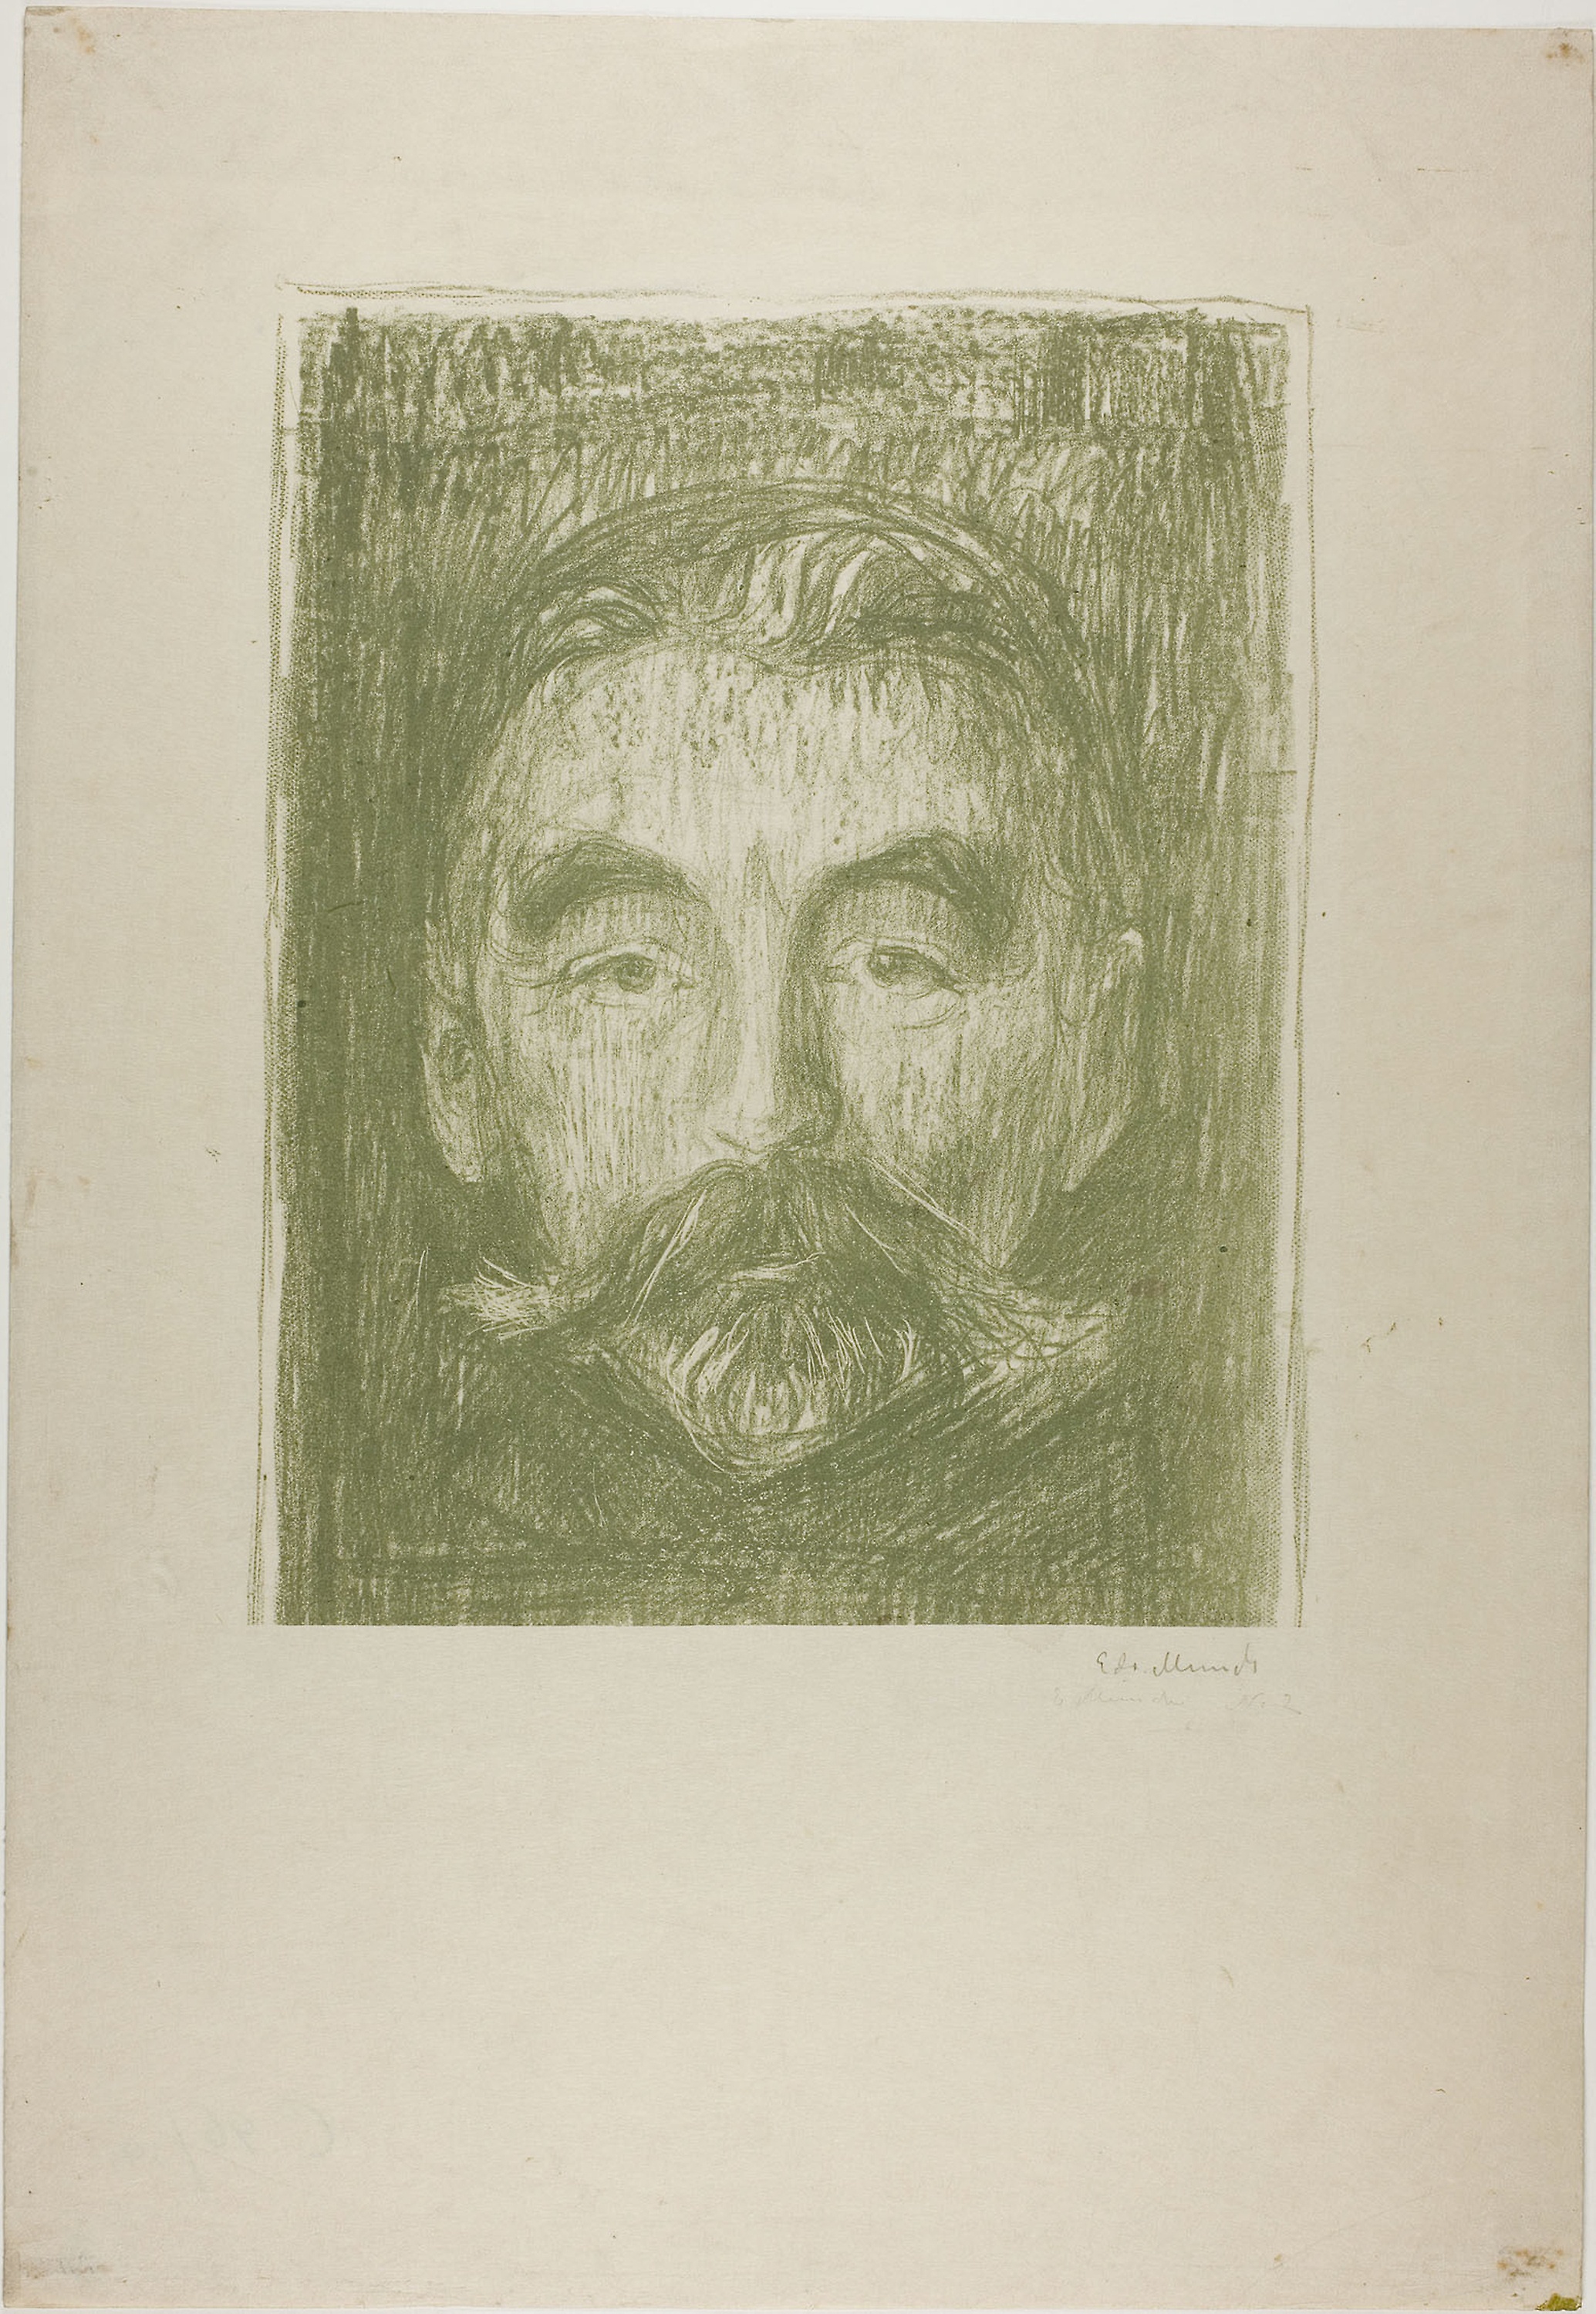
art, drawing, portrait, modern art, artwork, paper, painting, font, visual arts, printmaking, paper product